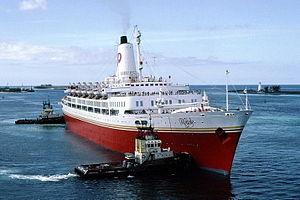
Le navire de croisière Royale à Nassau le 23 novembre 1985.
Le Federico C est un navire de croisière construit en 1958 par les chantiers Ansaldo de Gênes pour la compagnie Costa Croisières. Il est lancé le 31 mars 1957 et mis en service le 22 mars 1958 sur la ligne Gênes-Rio de Janeiro-Buenos Aires. En 1983, il est vendu à Premier Cruises et effectue des croisières sous le nom de Royale puis StarShip Royale. Il sombre le 17 décembre 2000 dans l’Océan Atlantique sous le nom de SeaBreeze I, alors qu’il fait route d’Halifax, où il était détenu depuis septembre 2000, vers Charleston où il devait subir une rénovation avant d’être remis en service.